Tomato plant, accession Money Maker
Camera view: horizontal (90 deg, fisheye); turntable rotation: 30 degrees
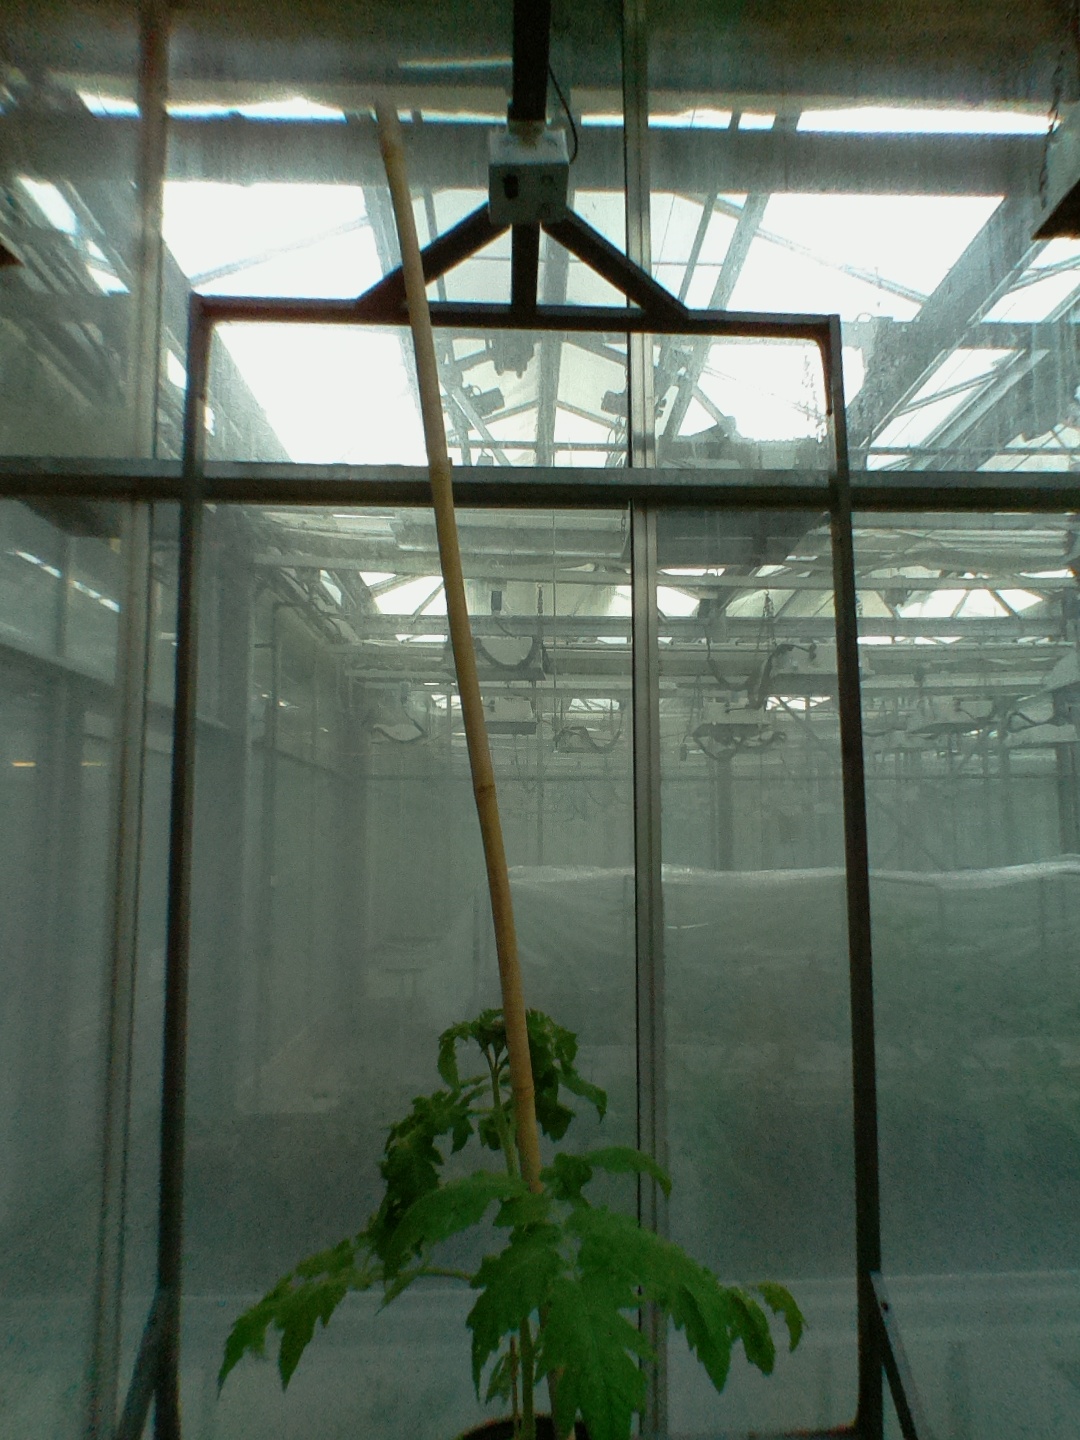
BBCH growth stage 14: 8 of true leaves visible